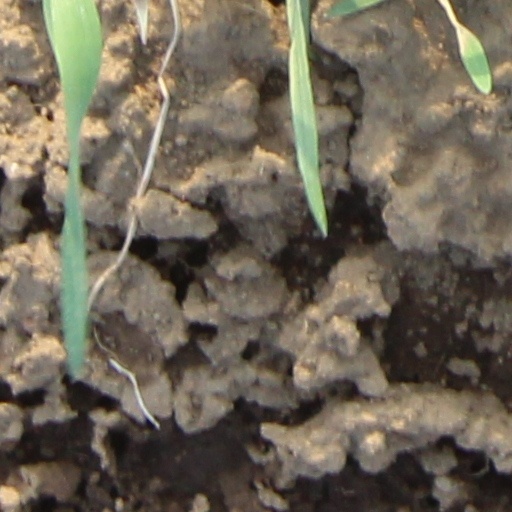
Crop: wheat